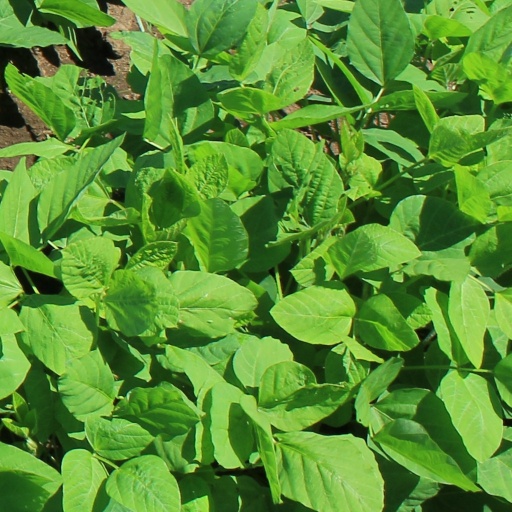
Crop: soybean